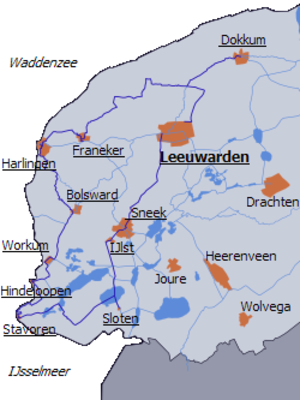
Parcours de l'Elfstedentocht, prov. de Frise, Pays-Bas. Les localités à traverser par les participants à l'Elfstedentocht sont indiqués en souligné.
L'Elfstedentocht est une course mythique d'endurance en patinage de vitesse, très populaire aux Pays-Bas.